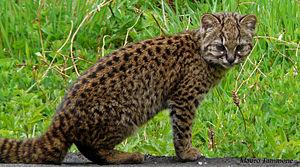
Le parc national Perito Moreno, ou parc national Francisco P. Moreno, est un parc national situé dans la province de Santa Cruz en Patagonie en Argentine.
Le Guigna, également appelé Chat du Chili et Kodkod, est un félin du genre Leopardus. Plus petit félin d'Amérique, le Guigna se caractérise par sa petite tête aux oreilles rondes, sa queue courte et touffue et ses pieds larges. Son pelage gris fauve à brun tacheté de noir est proche de celui du Chat de Geoffroy.
La province de San Luis est une subdivision de l'Argentine située au centre-ouest du pays. Sa capitale est la ville de San Luis.